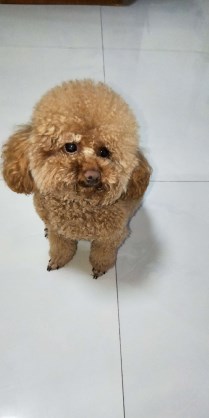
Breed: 7449-n000128-teddy